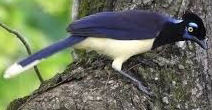
Species: PLUSH CRESTED JAY
Scientific name: CYANOCORAX CHRYSOPS
ImageNet parent category: jay